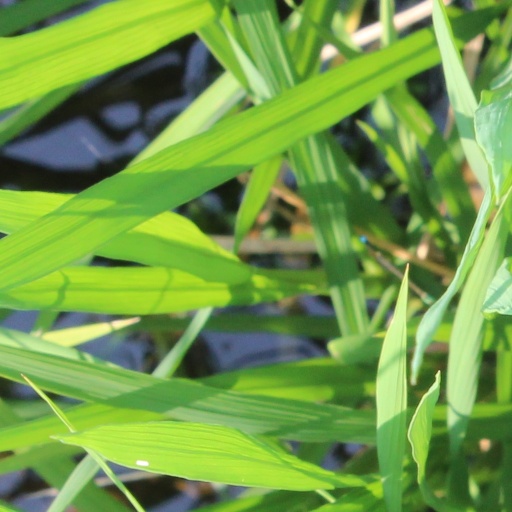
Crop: rice